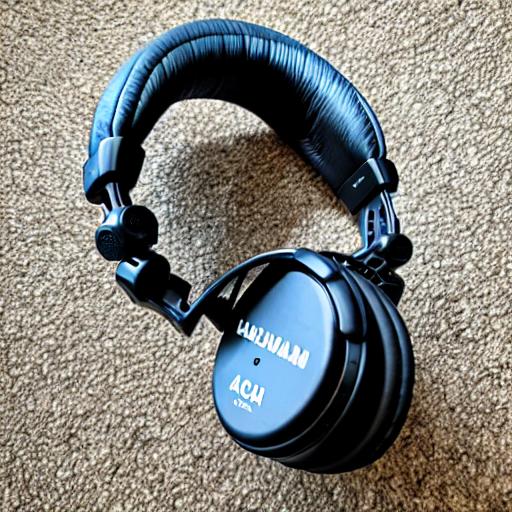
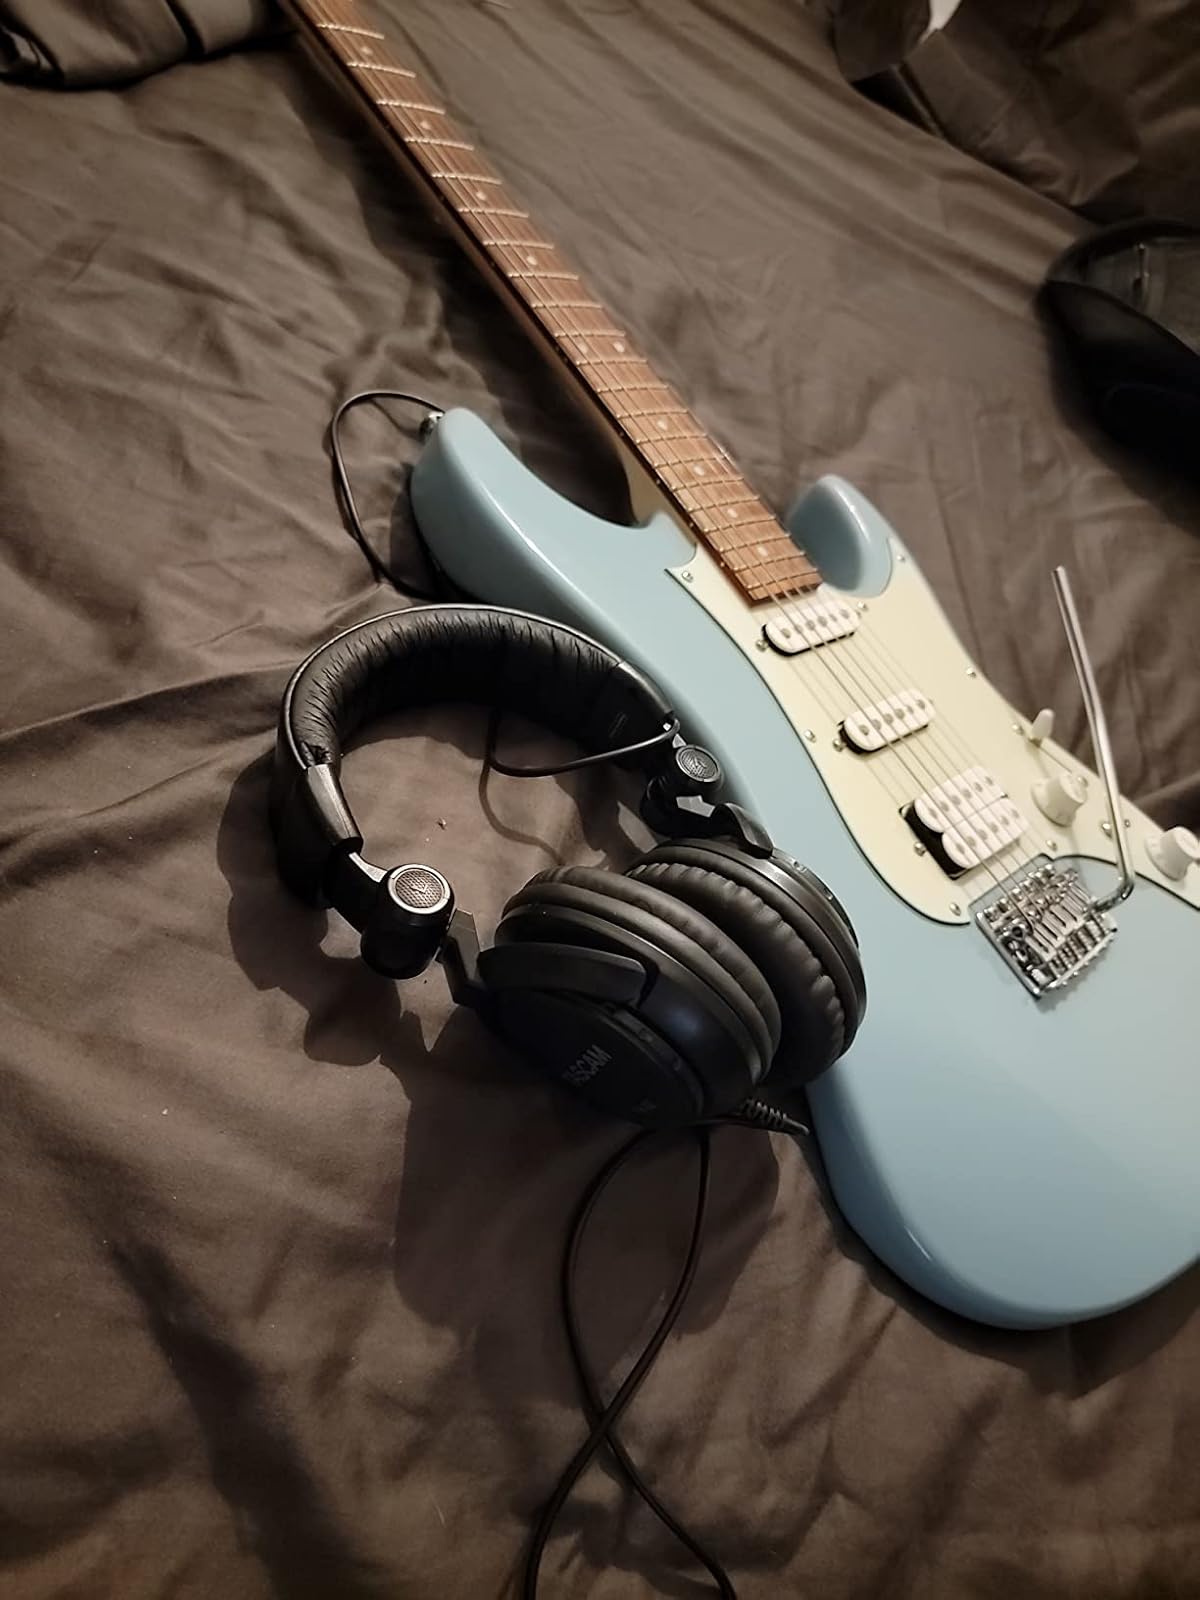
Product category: headphones
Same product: no